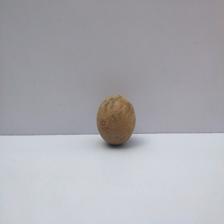
Size: Small